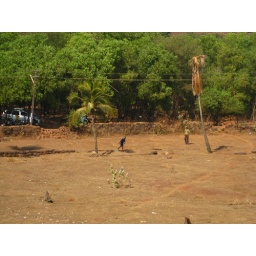
A boy spearing coconuts from palm trees in the field outside my guest house.